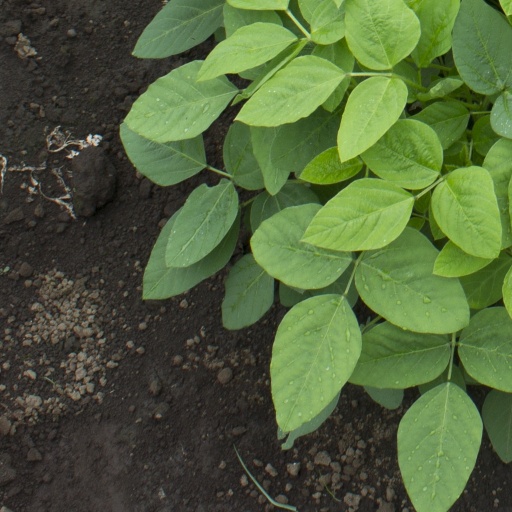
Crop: soybean